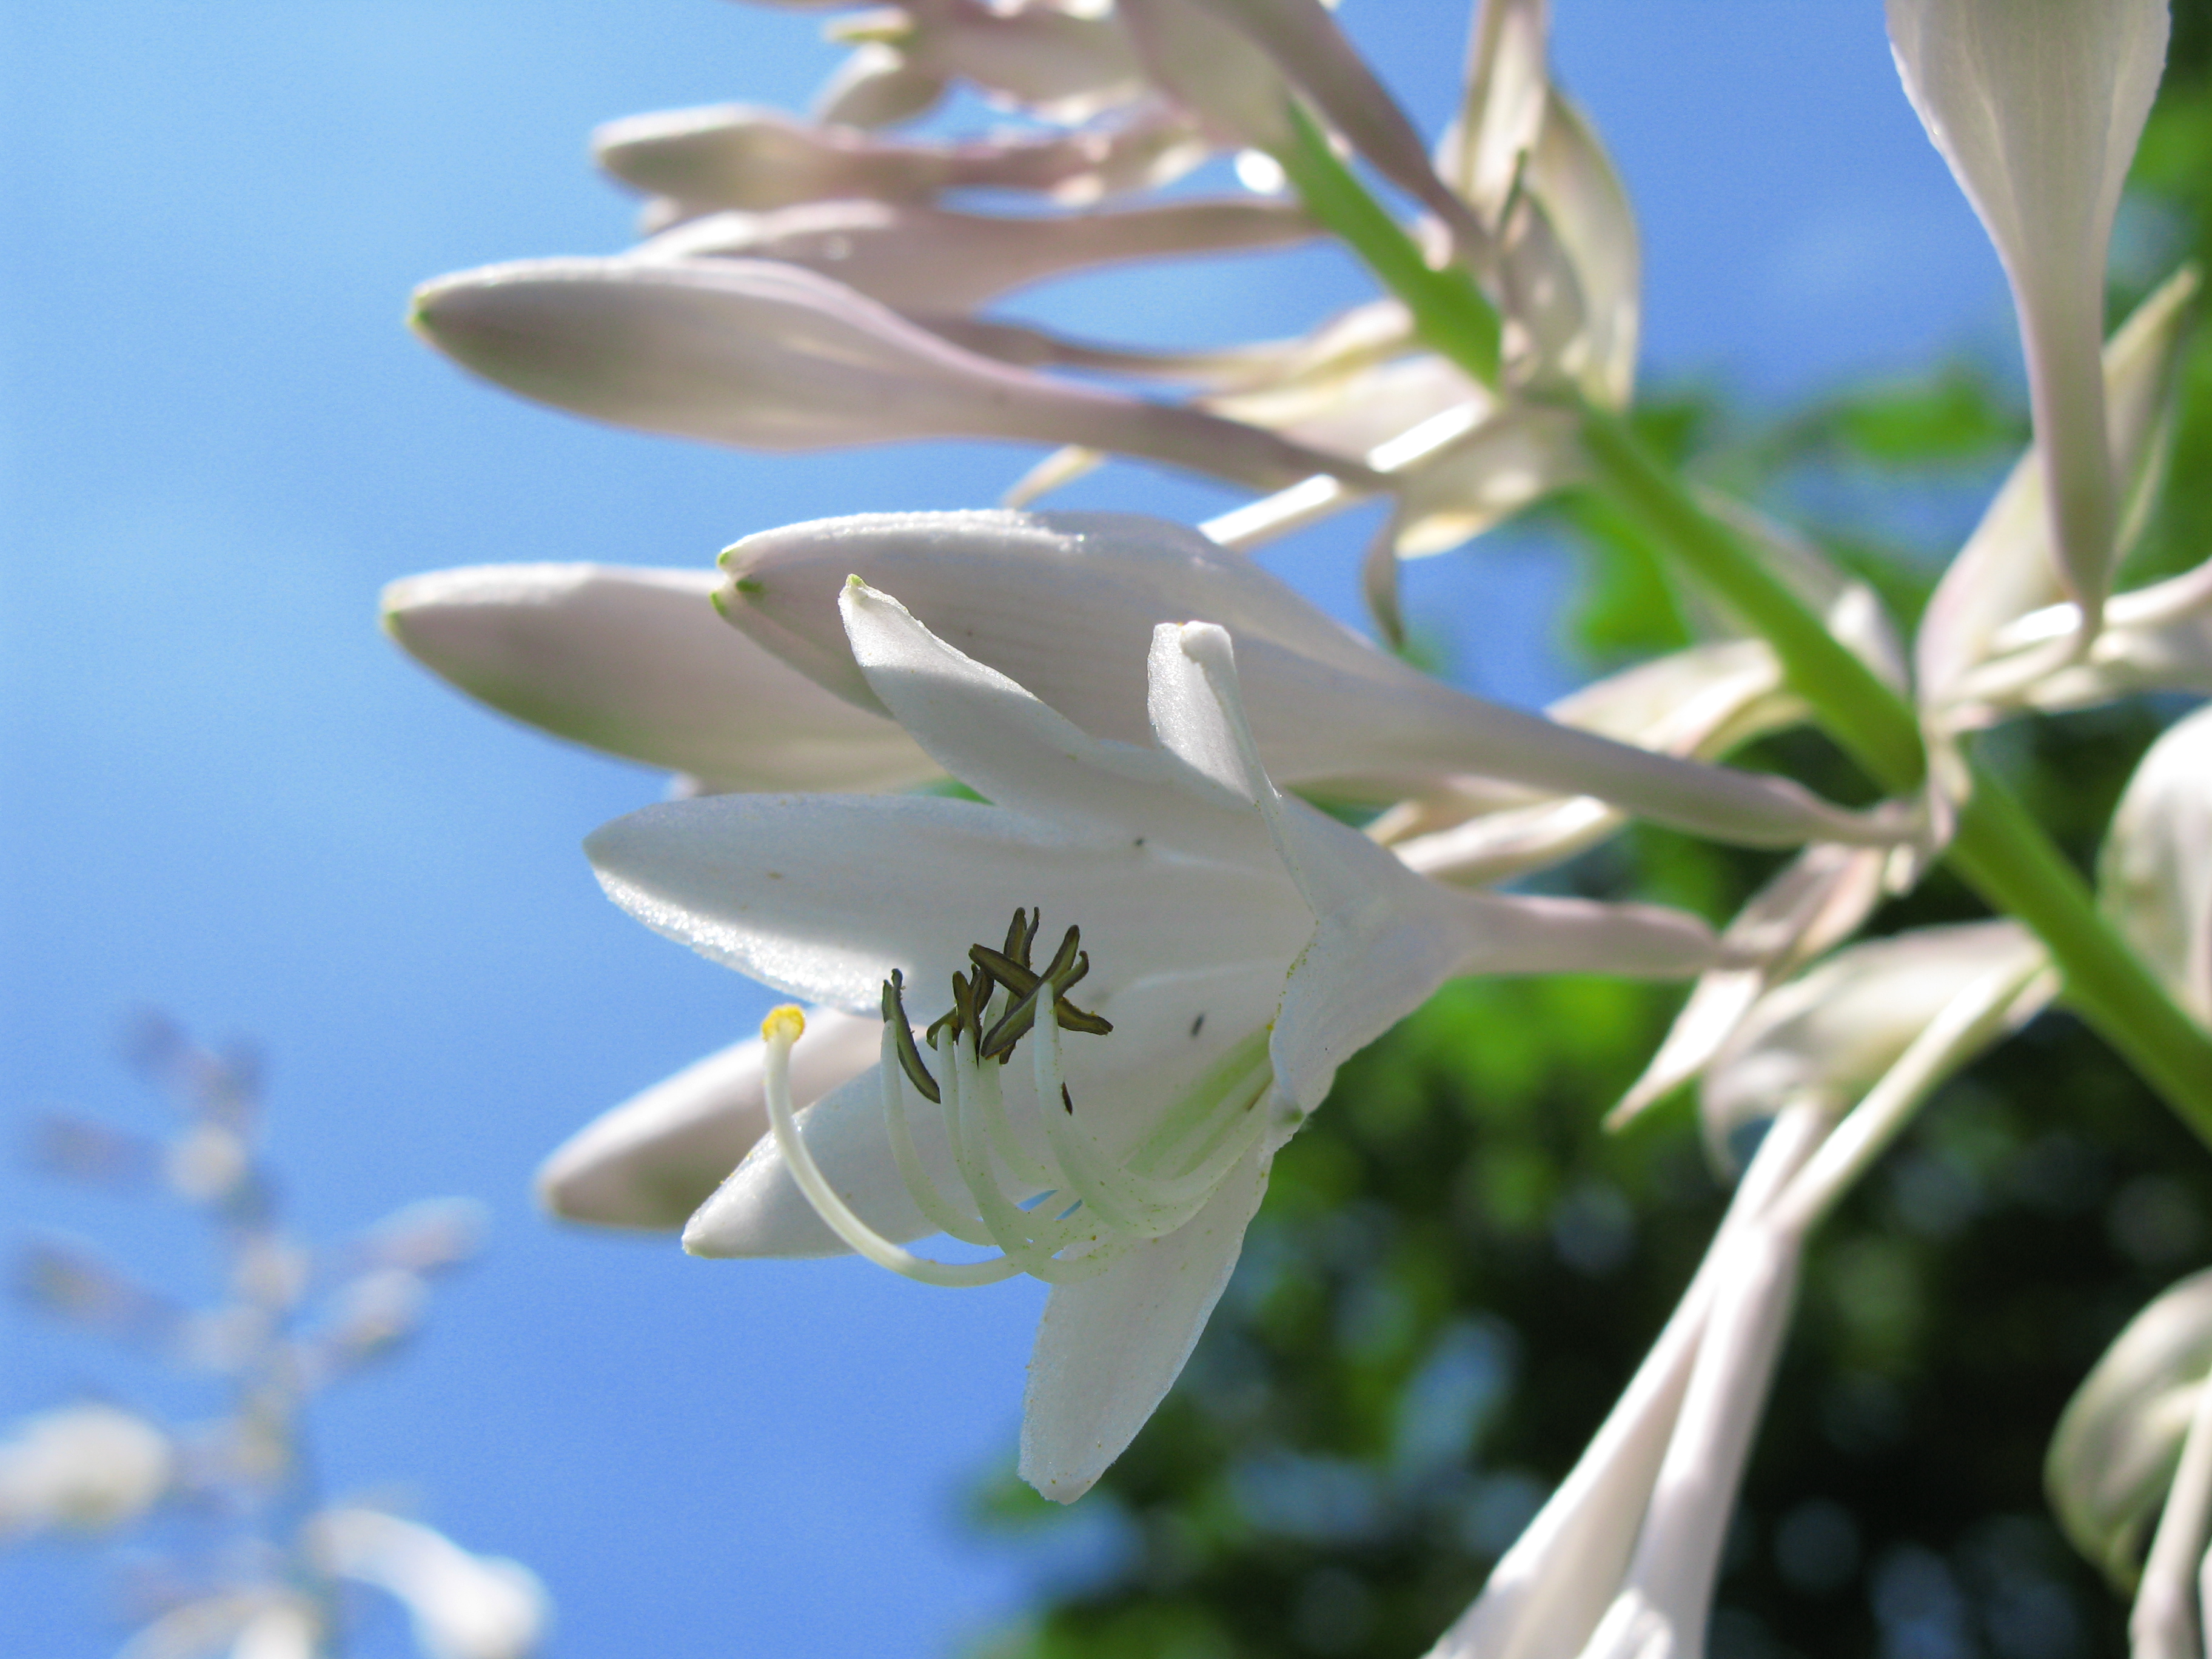
nature, branch, blossom, plant, white, flower, petal, high, produce, botany, flora, wildflower, cool image, shrub, hires, hosta, lily, montana, hi, res, plantain, g7, themacrogroup, sieboldiana, macro photography, flowering plant, land plant